Daniel H. Sumner

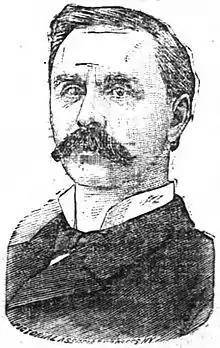
"The Daily Inter Ocean" (Chicago, IL), February 4, 1884.

Daniel Hadley Sumner (September 15, 1837 – May 29, 1903) was a U.S. Representative from Wisconsin.